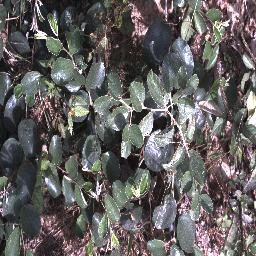
Label: chinee_apple